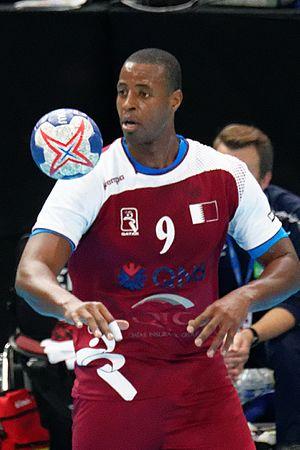
Le 10 janvier 2016 lors du match Norvège / Qatar durant la Golden League à l'AccordHotel Arena (Paris). Rafael Capote
Rafael Da Costa Capote, né le 5 octobre 1987 à La Havane, est un joueur de handball cubain naturalisé qatarien, évoluant au poste d'arrière gauche.